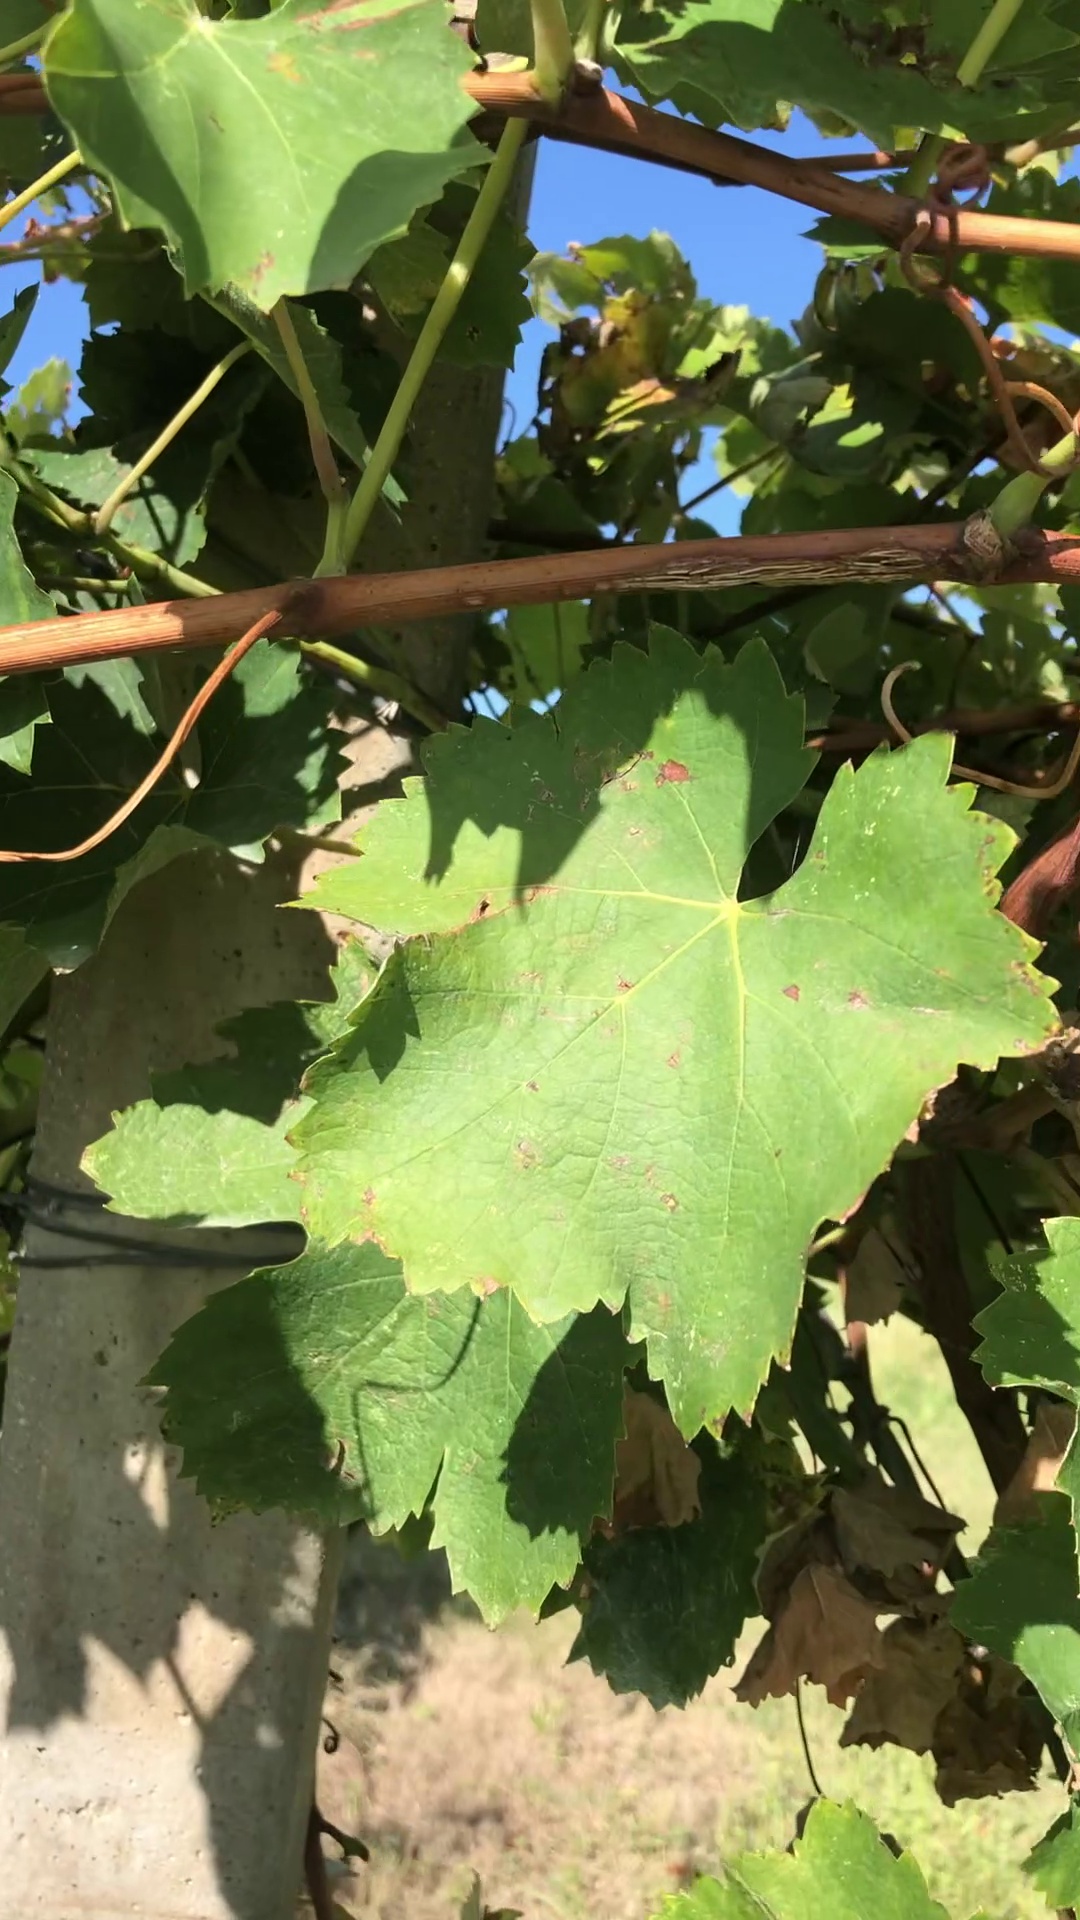
Label: healthy